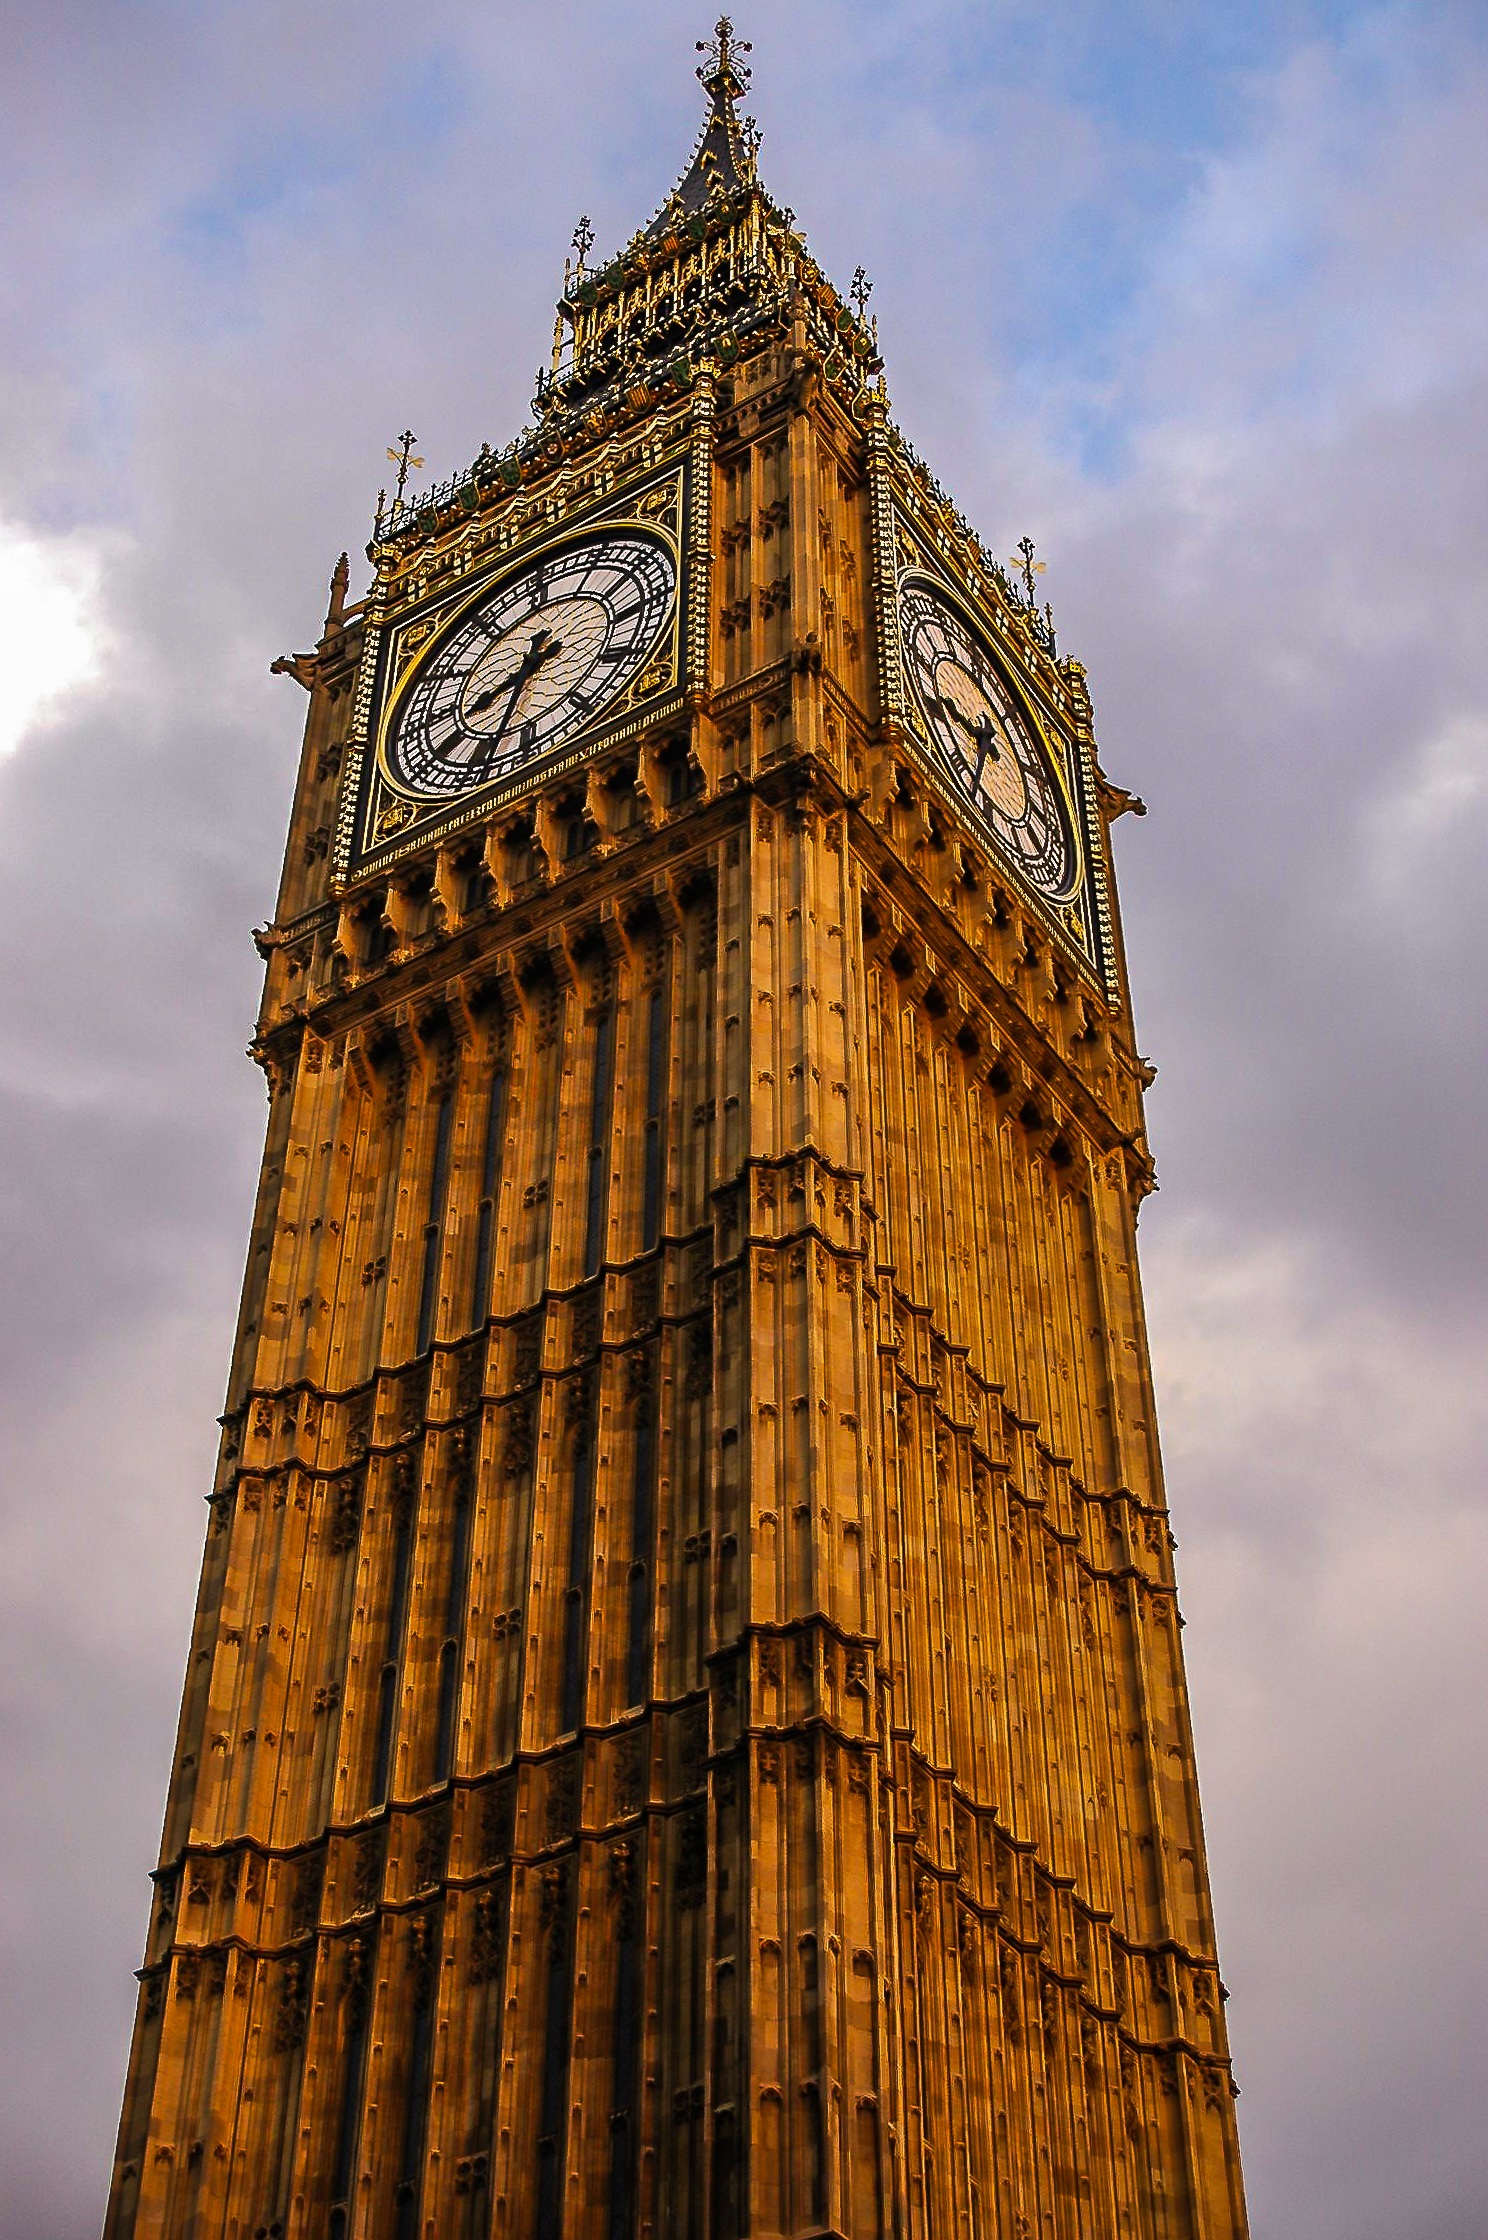
architecture, sky, sunset, clock, building, city, skyscraper, travel, tower, landmark, facade, sightseeing, attraction, tourism, big ben, clock tower, places of interest, uk, england, capital, london, clouds, parliament, spire, british, britain, kingdom, tourist attraction, elisabeth, clocktower, interesting, cities, time indicating, united kingdom, toruristik, elisabeth tower